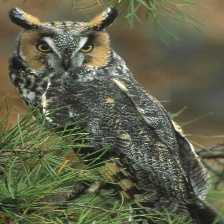
Species: LONG-EARED OWL
Scientific name: ASIO OTUS
ImageNet parent category: great_grey_owl